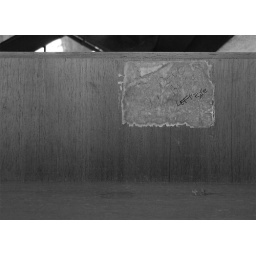
A sticker on a desk in the Menzies building (fifth floor, for anyone looking for it for some reason...)